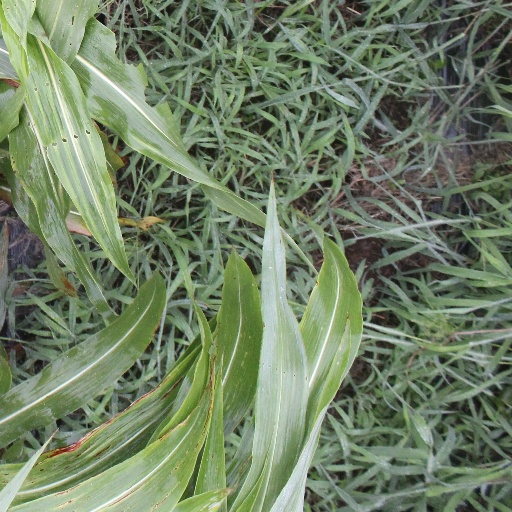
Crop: sorghum